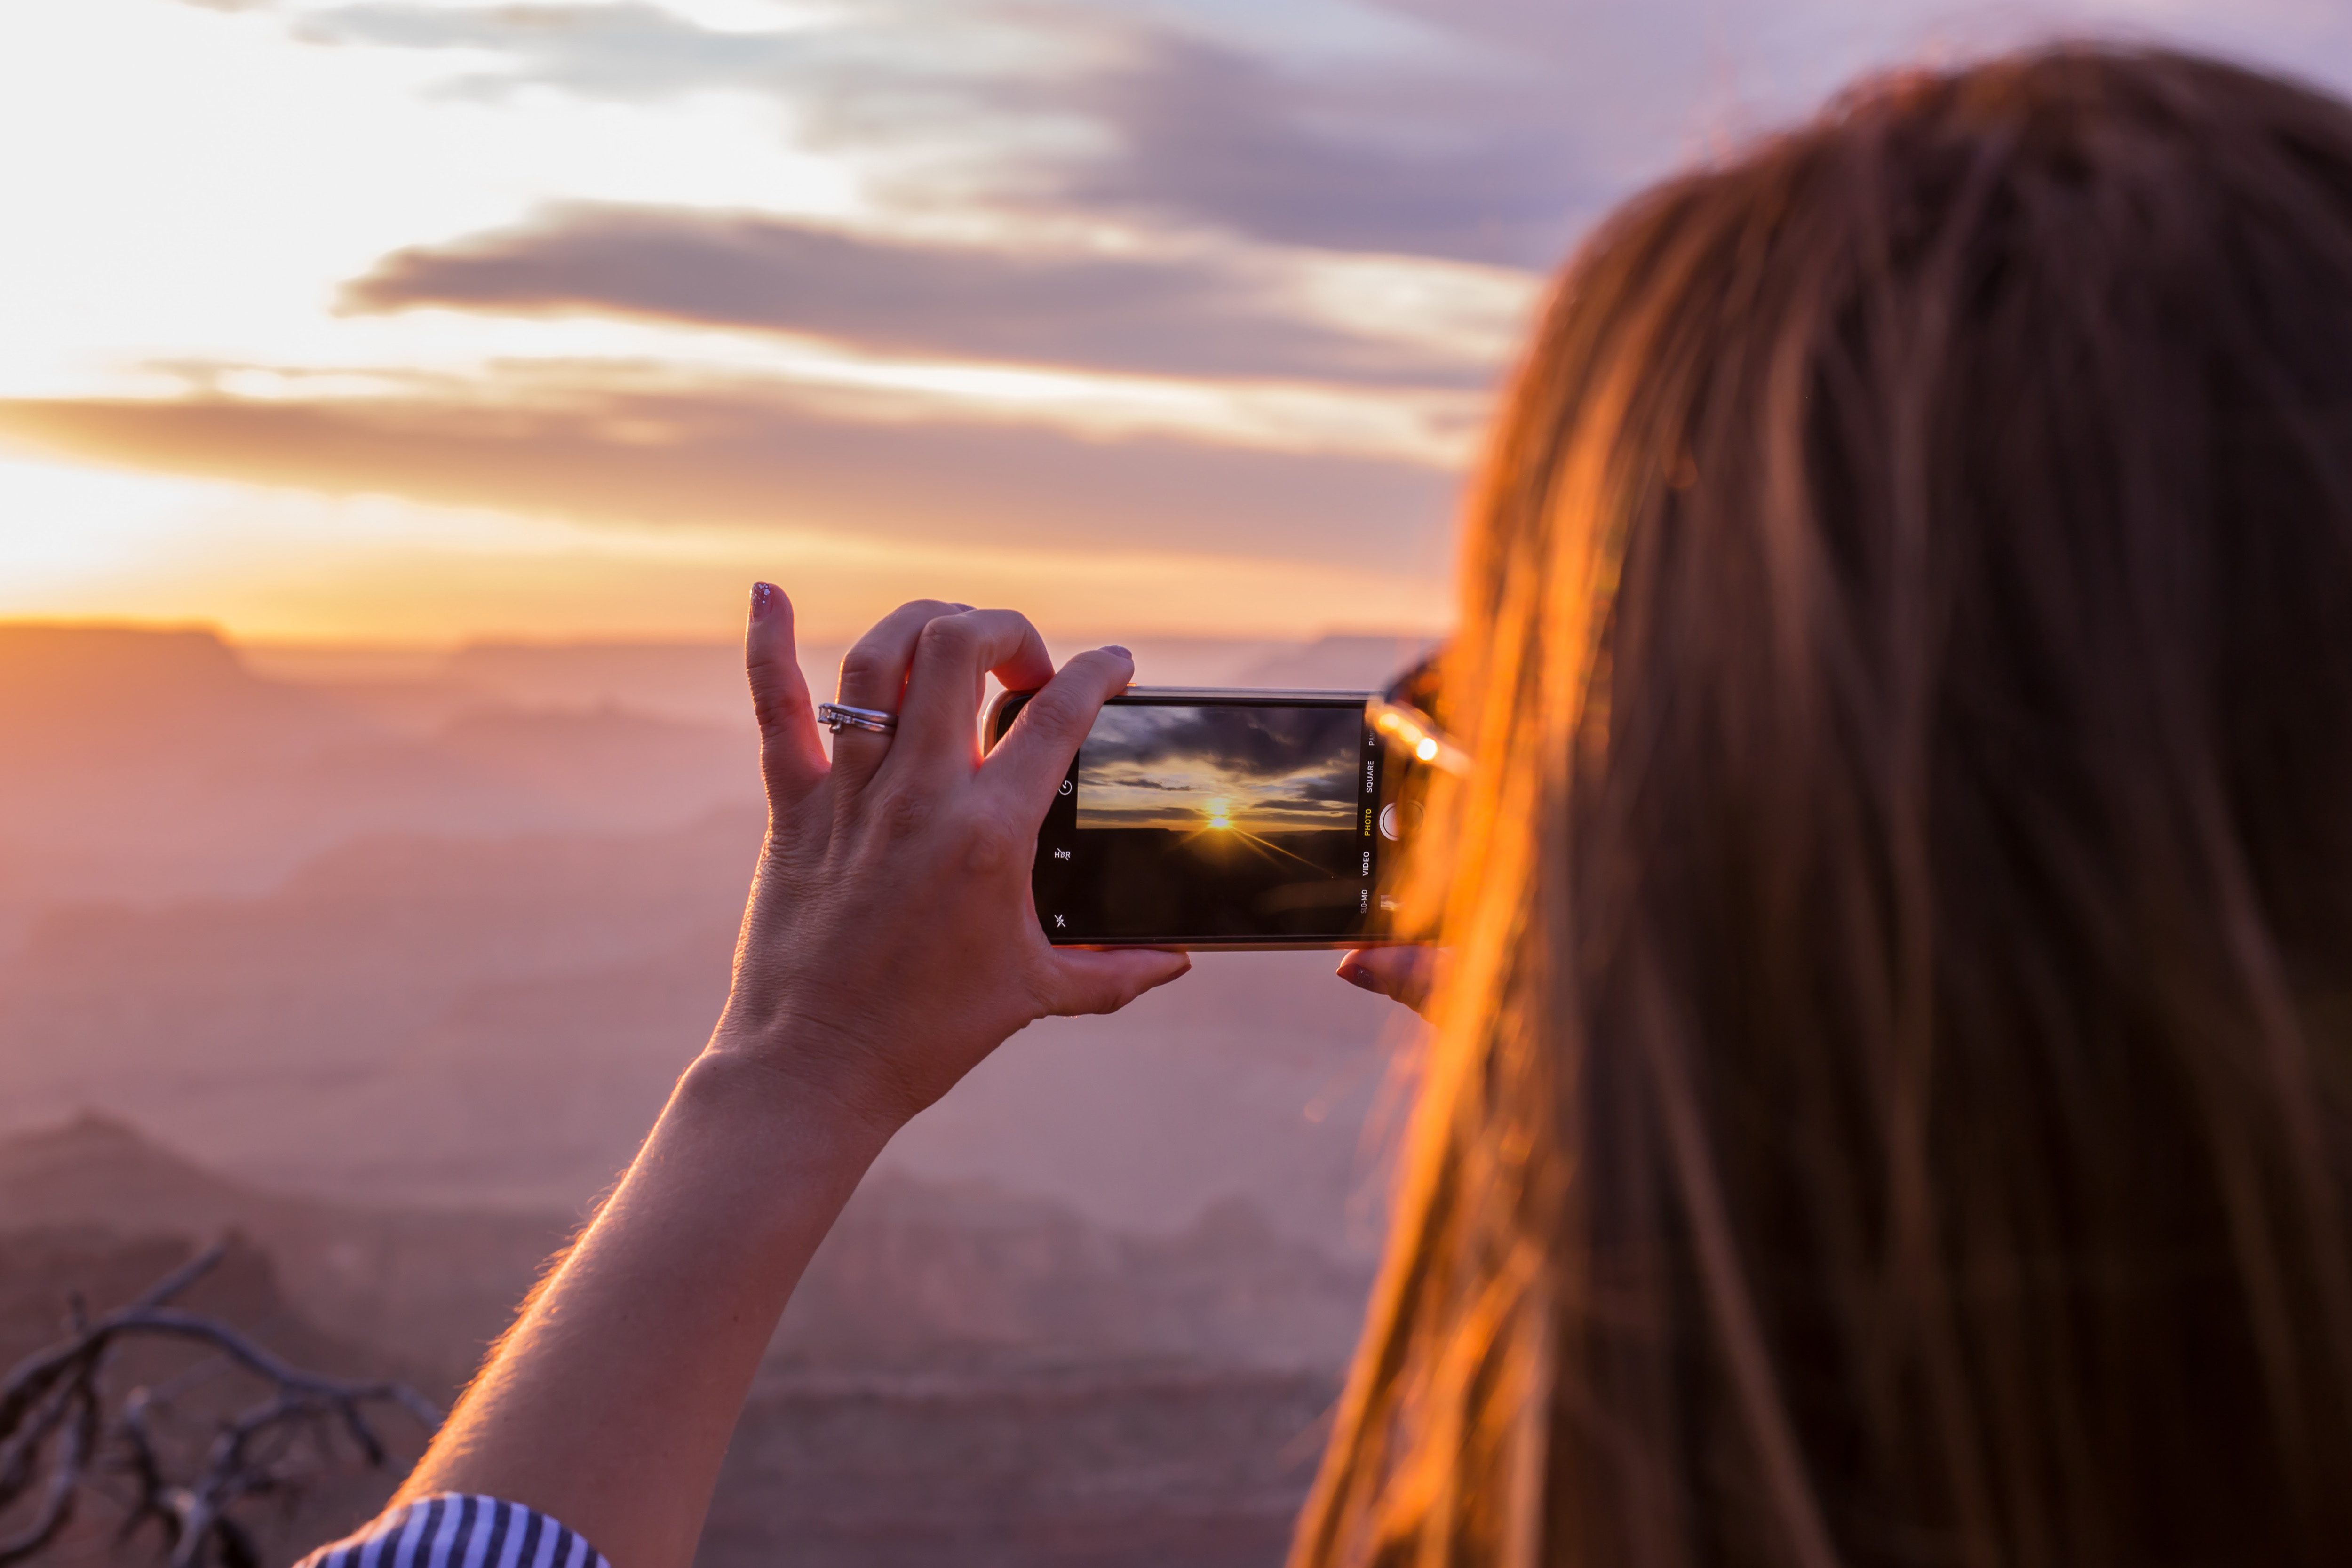
hair, sky, fun, hand, sunlight, vacation, photography, sunset, drink, glasses, long hair, travel, drinking, tourism, evening